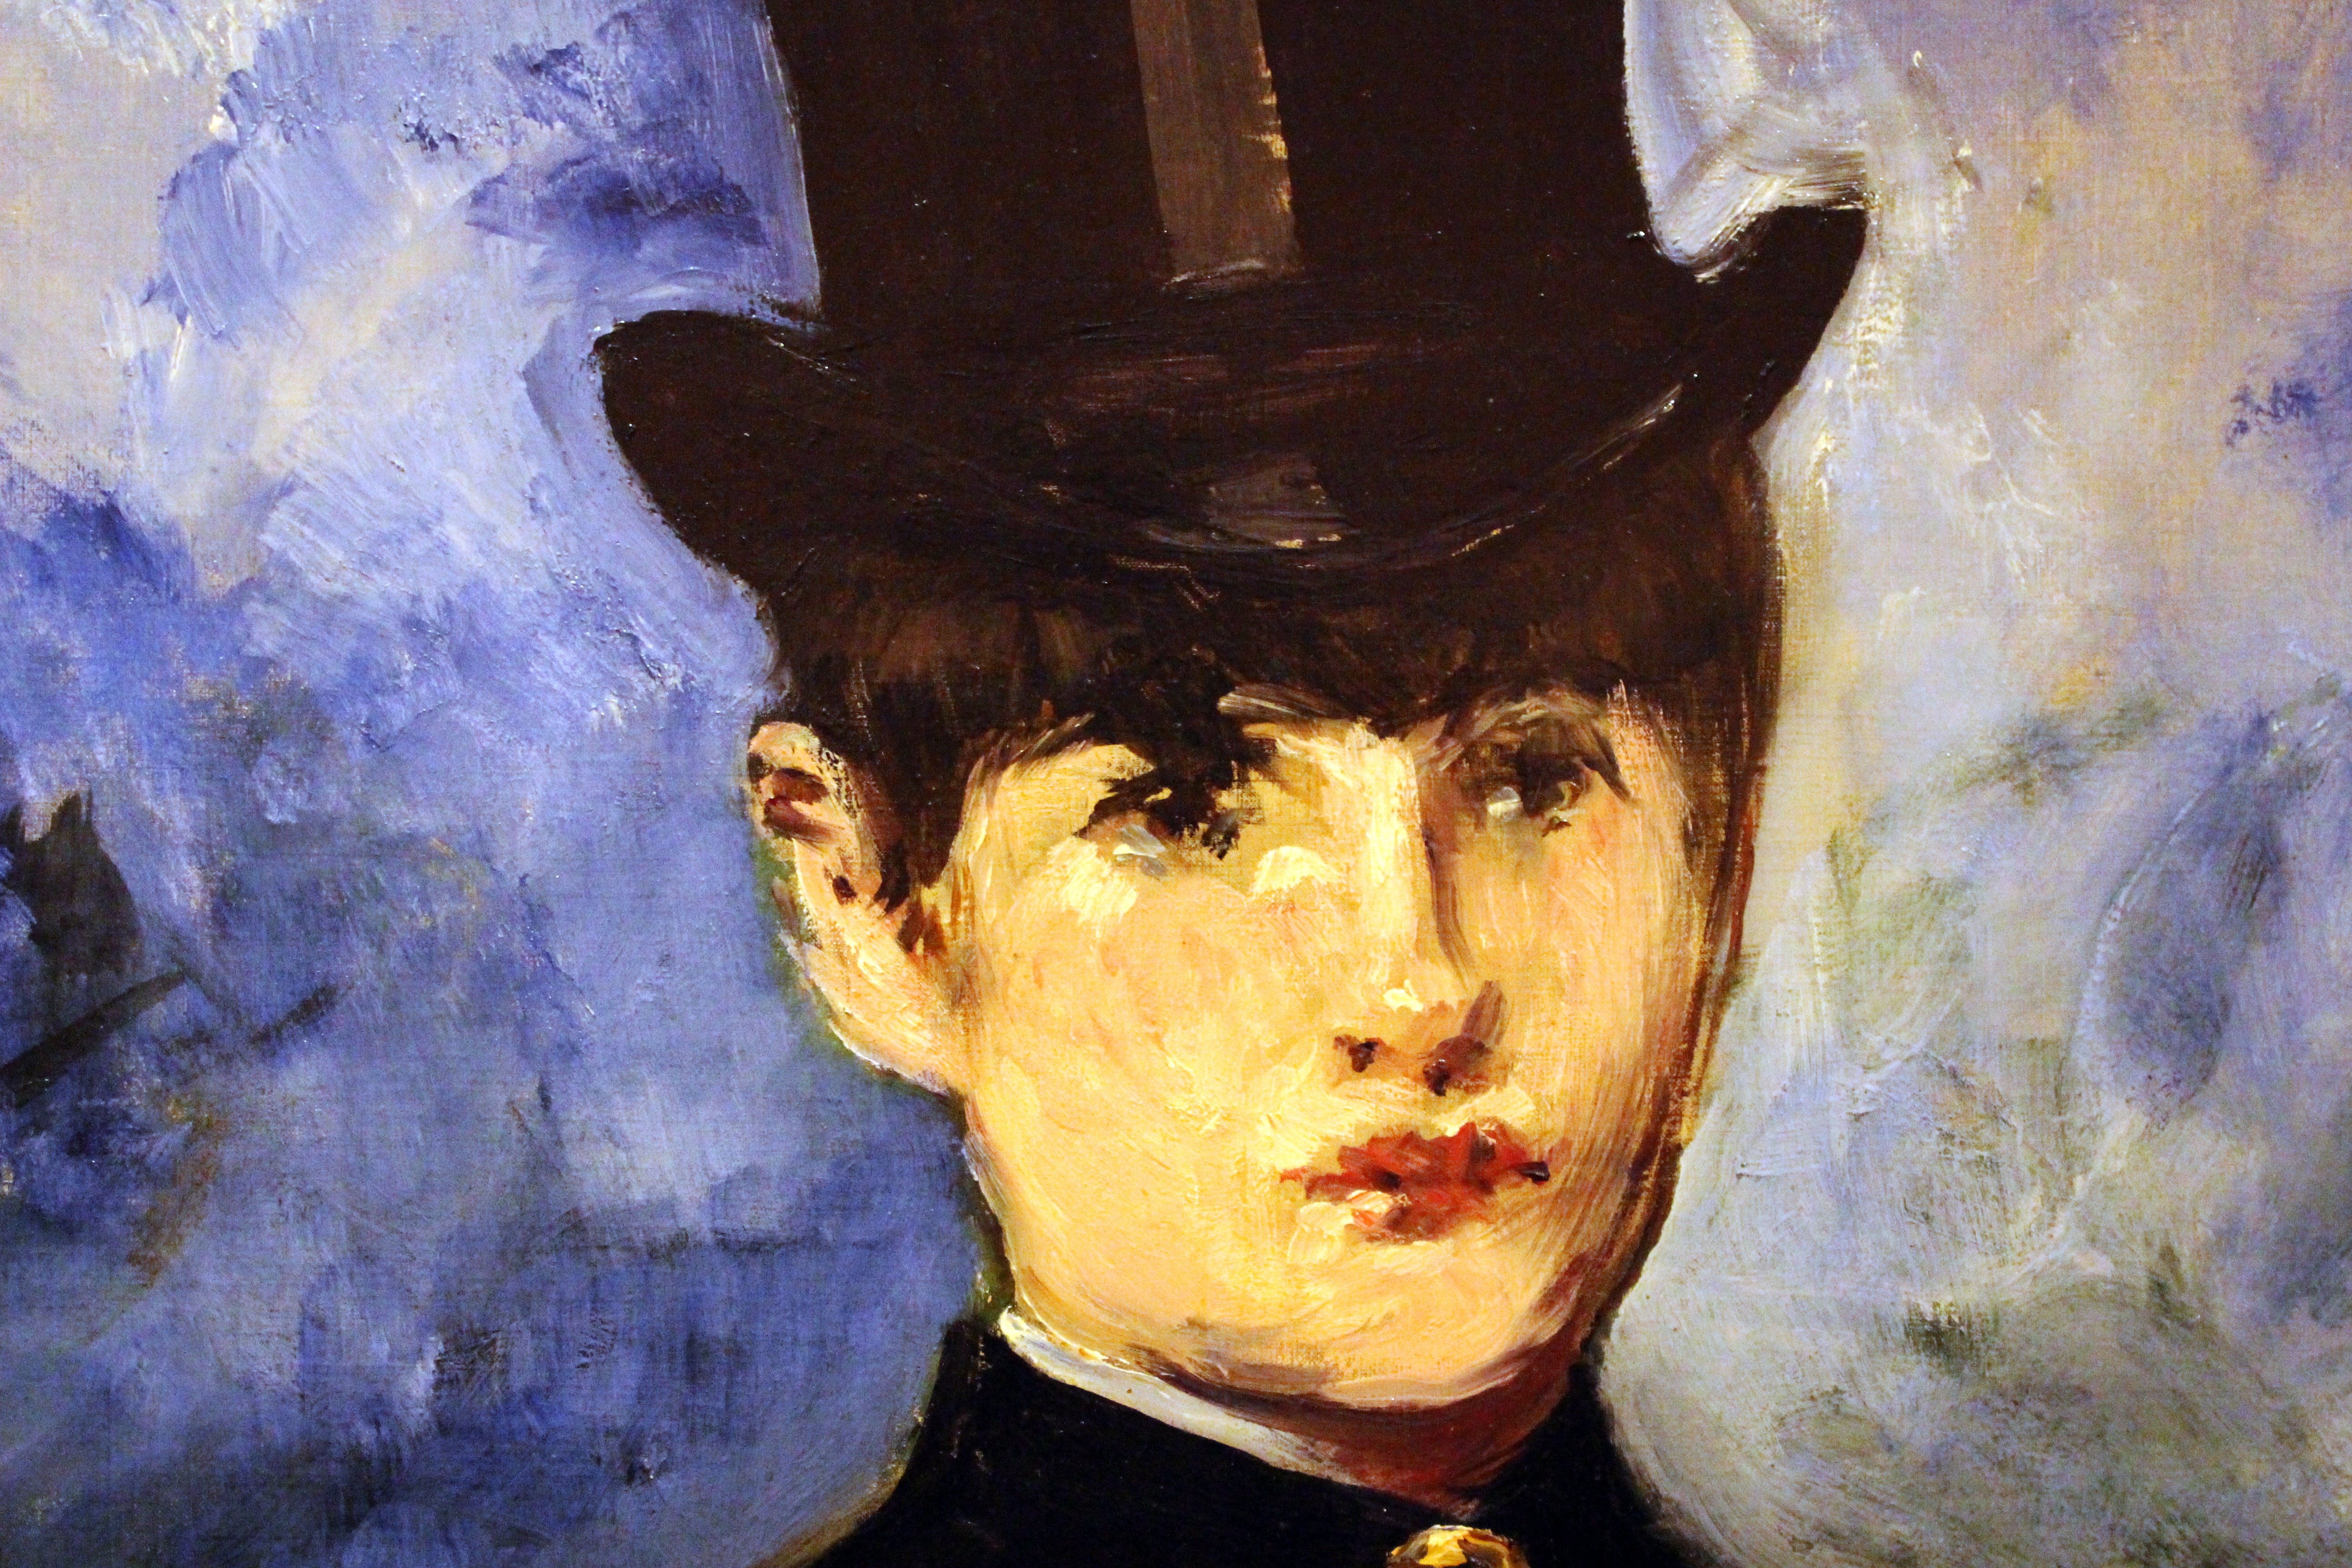
portrait, painting, face, art, background, expressionism, wallpaper, image, oil painting, modern art, woman face, the framework, watercolor paint, acrylic paint, nobility, oil on canvas, works of art, expressionist, realist, nineteenth century